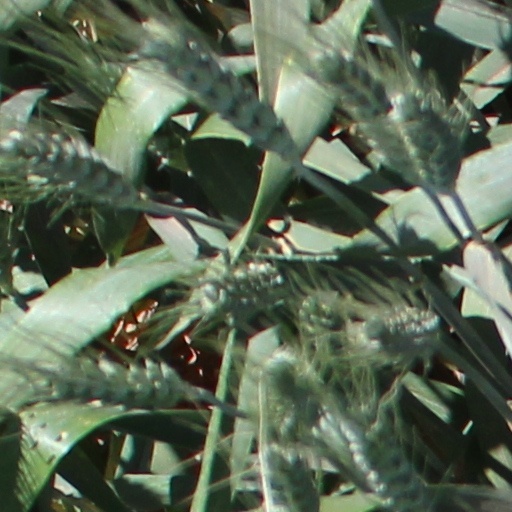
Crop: wheat